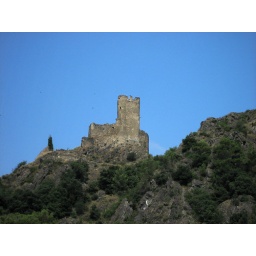
Near the town of Lastours is a ruin sitting above on the mountain ridge.